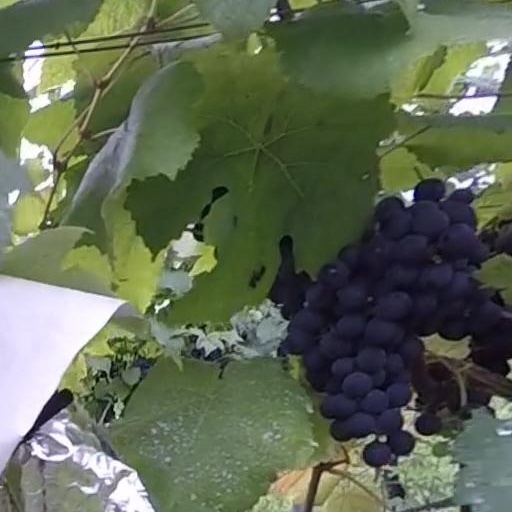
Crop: grape